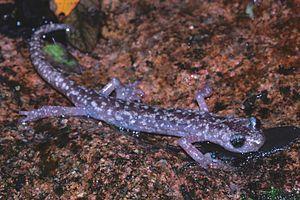
Hydromantes sarrabusensis est une espèce d'urodèles de la famille des Plethodontidae.